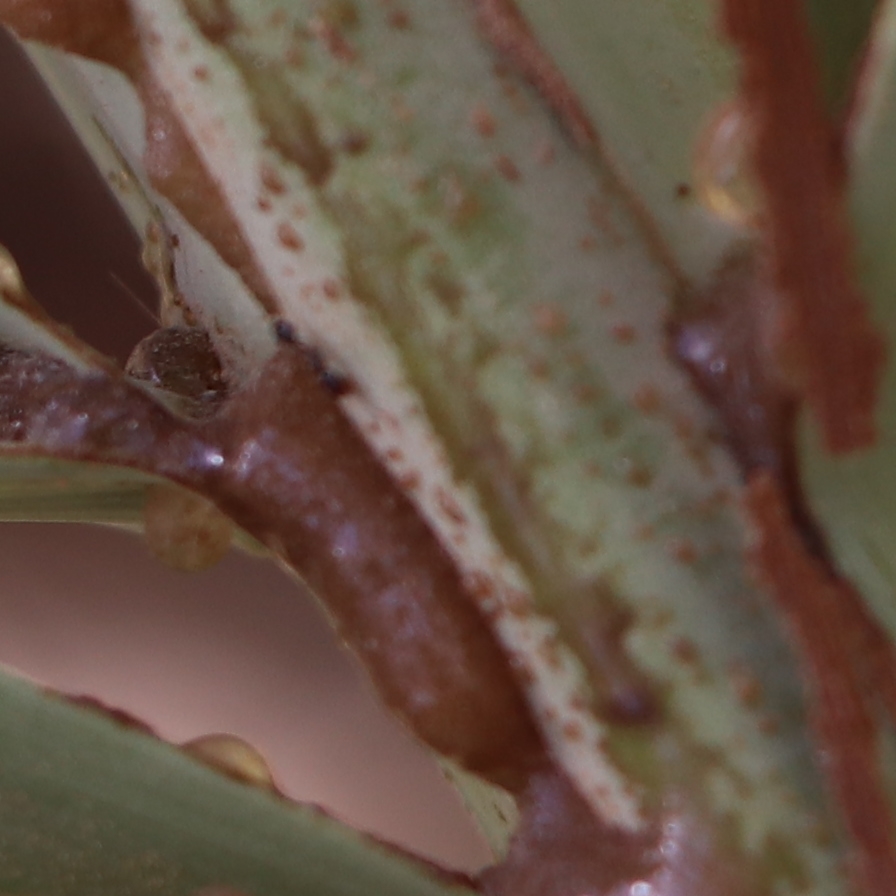
Label: Dubas